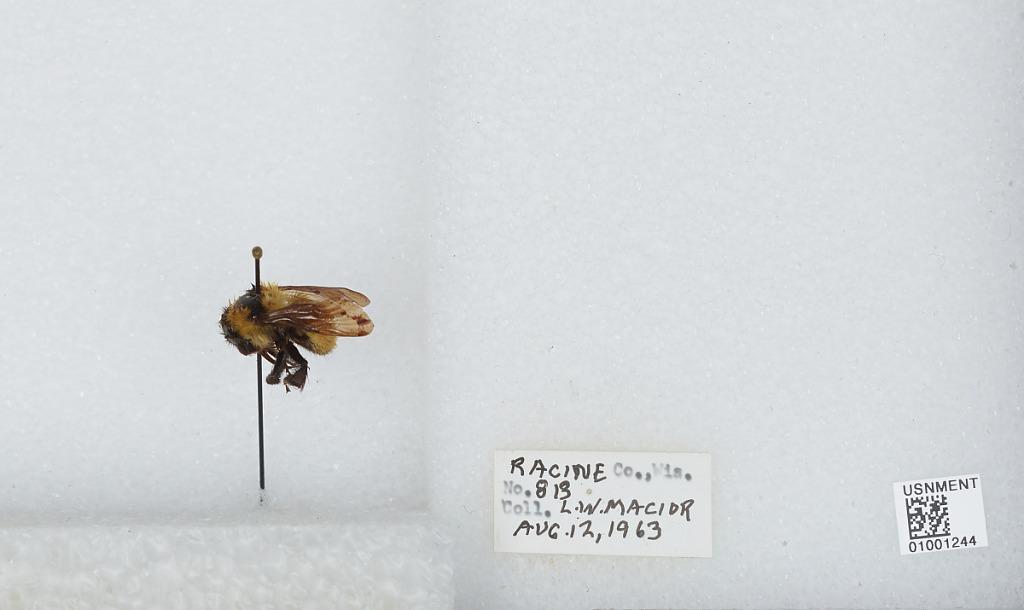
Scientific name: Bombus (Fervidobombus) fervidus fervidus (Fabricius)
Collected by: L. Macior
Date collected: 1963-8-12
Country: United States
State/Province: Wisconsin
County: Racine
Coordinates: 42.78, -87.76